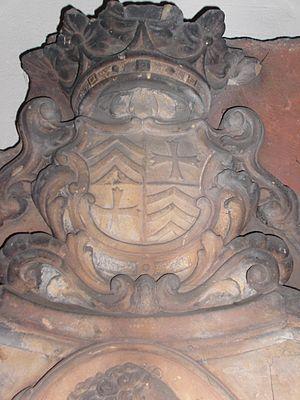
Henri-Hartard de Raville, né le 13 septembre 1633 à Ansembourg, Luxembourg et mort le 30 novembre 1719, à Spire est prince-évêque de Spire de 1711 à 1719 et prévôt de l’abbaye Saints-Pierre-et-Paul de Wissembourg.